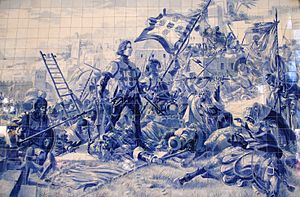
Slaget ved Ceuta
Prins Henrik Søfareren under erobringen af Ceuta (Jorge Colaço)
Slaget ved Ceuta 14. august 1415 og den efterfølgende portugisiske erobring af den marokkanske by Ceuta havde sine rødder i de tidligste år af Aviz-dynastiet i kongeriget Portugal. Såvel slaget ved Ceuta som – i et bredere perspektiv – æraen med Europas ekspansion var påvirket af Henrik Søfareren.